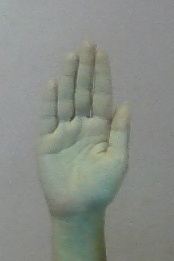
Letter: seen